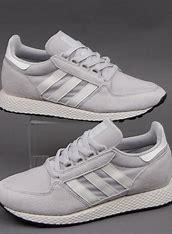
Brand: Adidas
Model: Forest Grove